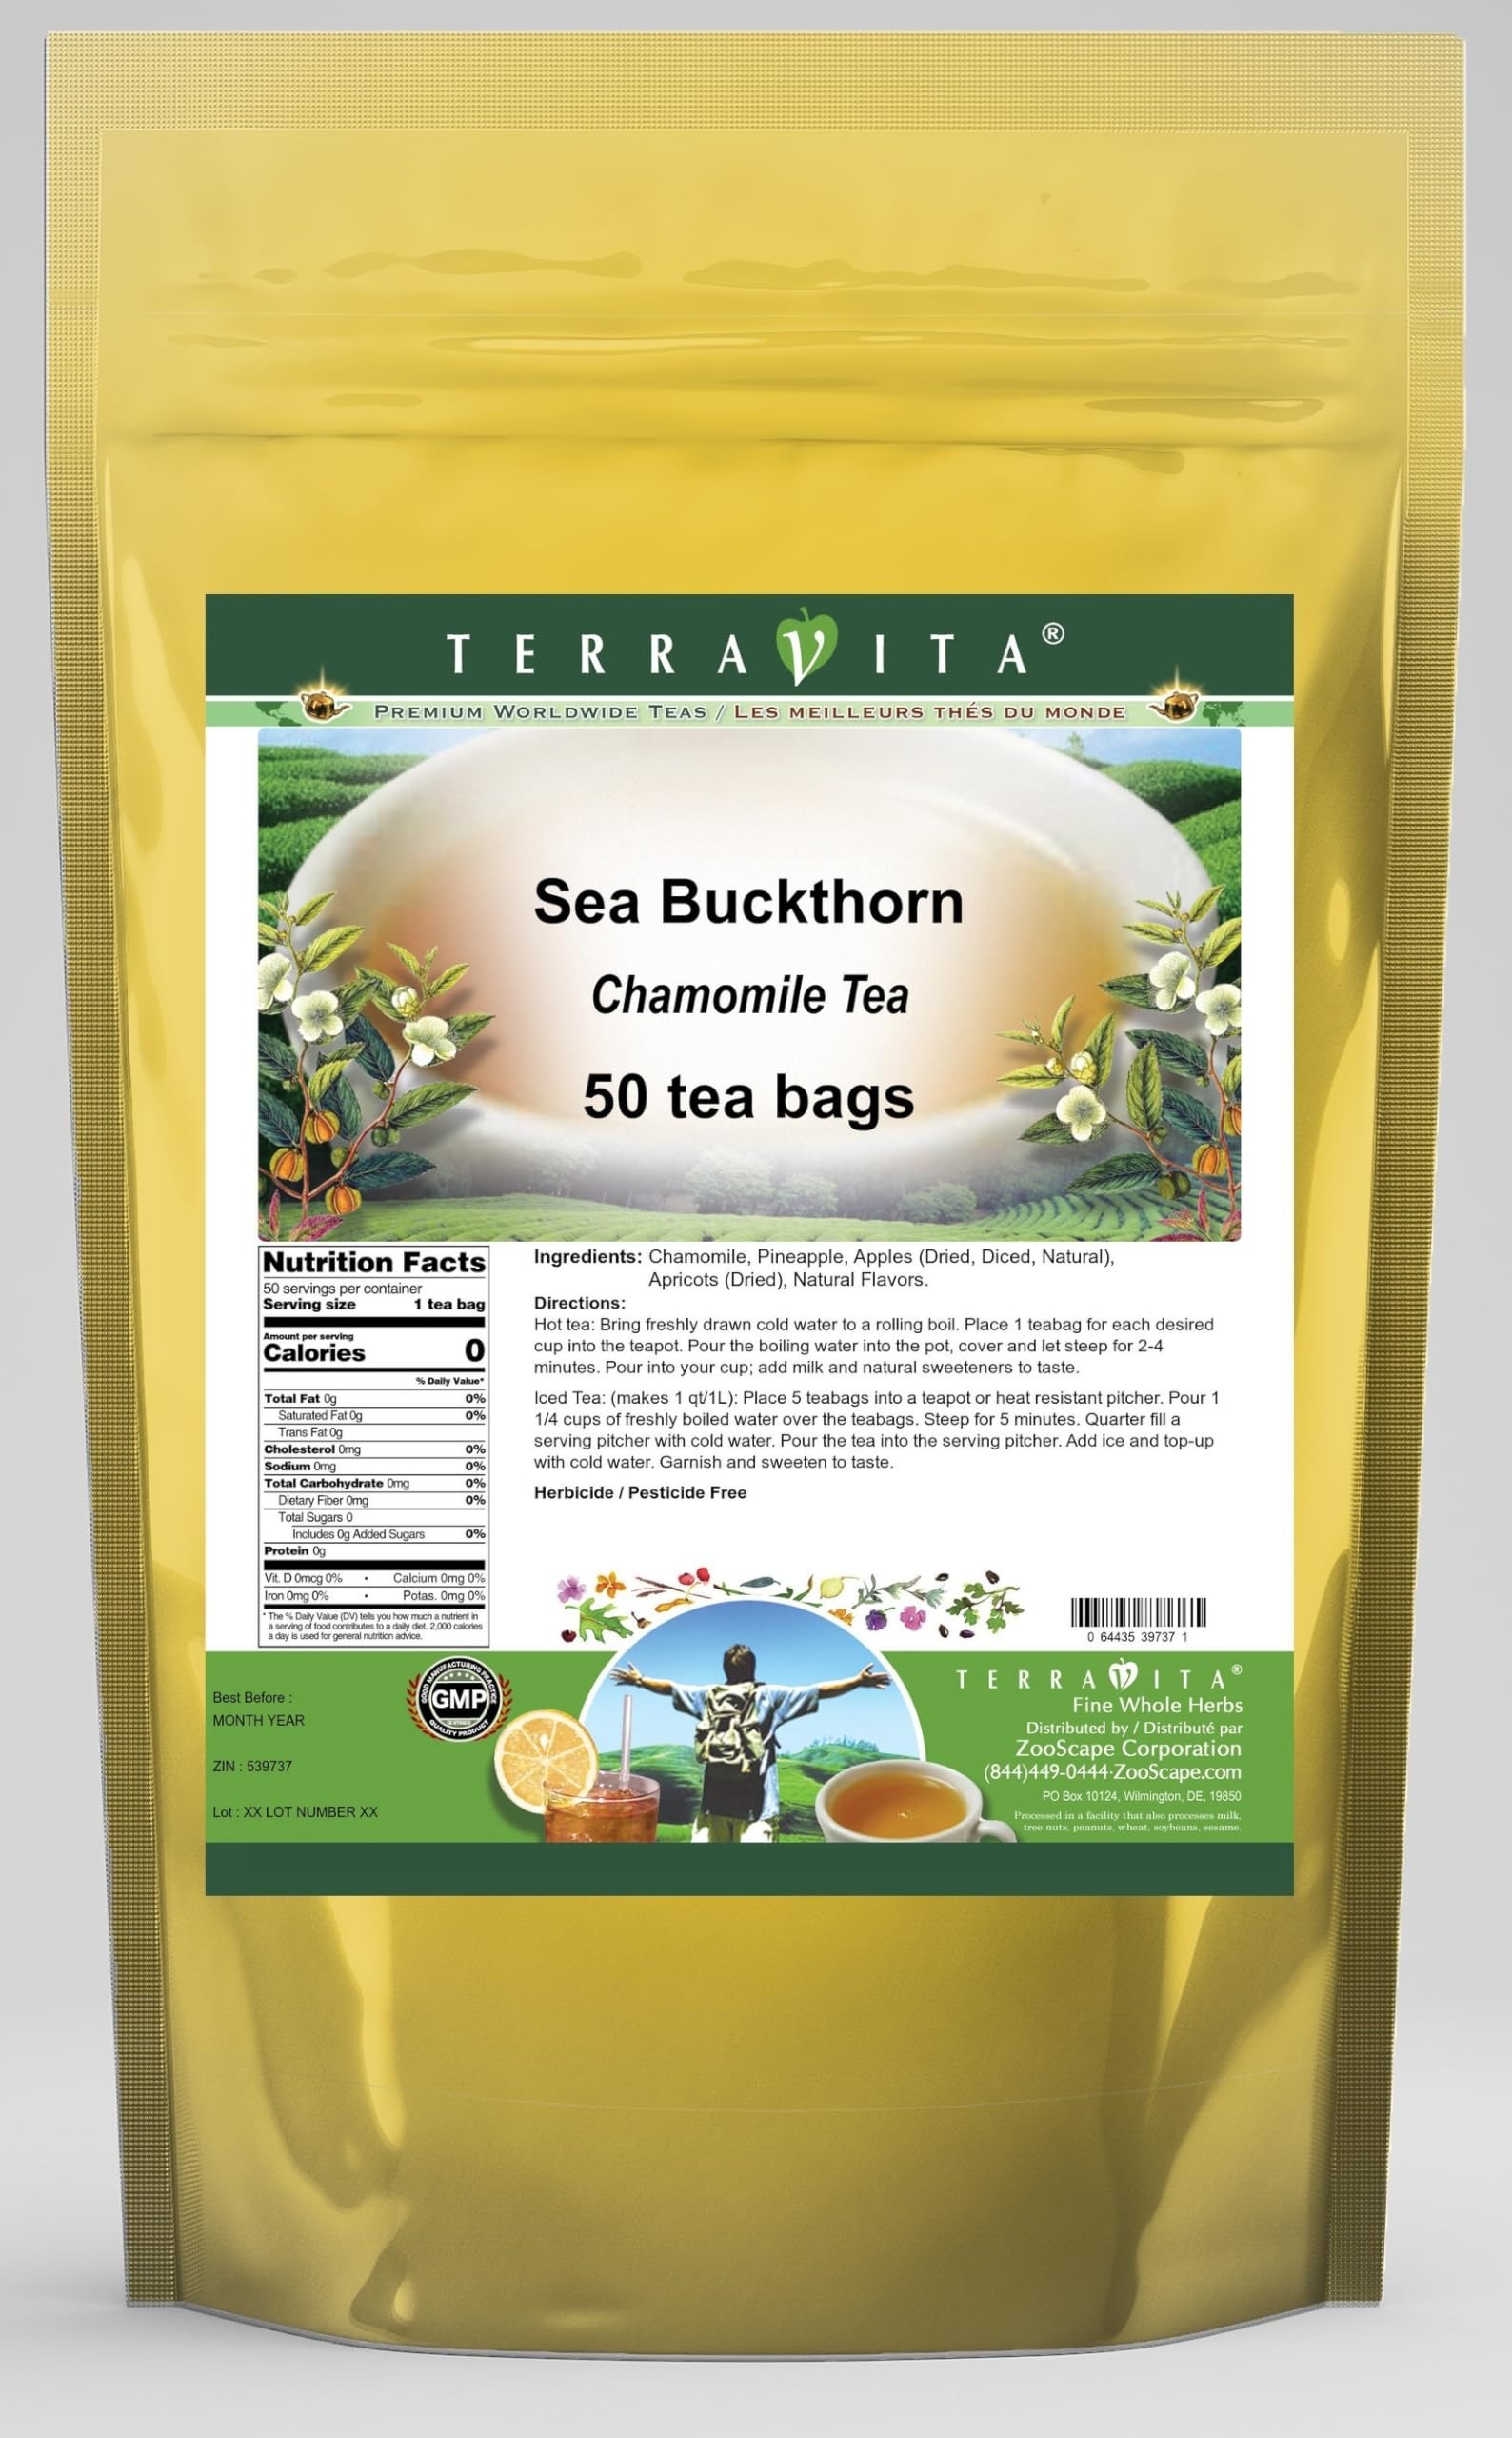
Item Name: Sea Buckthorn Chamomile Tea (50 tea bags, ZIN: 539737) - 3 Pack
Bullet Point 1: Our Sea Buckthorn Chamomile Tea is a delicious flavored Chamomile tea with Pineapple, Dried Apples (Diced, Natural) and Apricots that you will enjoy relaxing with anytime! The natural Sea Buckthorn taste is delicious! - Ingredients: Chamomile tea, Pineapple, Dried Apples (Diced, Natural), Apricots and Natural Sea Buckthorn Flavor.
Bullet Point 2: No fillers.
Bullet Point 3: Manufacturer: TerraVita
Bullet Point 4: Size: 50 tea bags
Bullet Point 5: Chamomile Tea Bags - Packed in a convenient upright pouch!
Product Description: Our Sea Buckthorn Chamomile Tea is a delicious flavored Chamomile tea with Pineapple, Dried Apples (Diced, Natural) and Apricots that you will enjoy relaxing with anytime! The natural Sea Buckthorn taste is delicious! - Ingredients: Chamomile tea, Pineapple, Dried Apples (Diced, Natural), Apricots and Natural Sea Buckthorn Flavor. - Hot tea brewing method: Bring freshly drawn cold water to a rolling boil. Place 1 teabag for each desired cup into the teapot. Pour the boiling water into the pot, cover and let steep for 2-4 minutes. Pour into your cup; add milk and natural sweeteners to taste. - Iced tea brewing method: (to make 1 liter/quart): Place 5 teabags into a teapot or heat resistant pitcher. Pour 1 1/4 cups of freshly boiled water over the teabags. Steep for 5 minutes. Quarter fill a serving pitcher with cold water. Pour the tea into the serving pitcher. Add ice and top-up with cold water. Garnish and sweeten to taste. - TerraVita is an exclusive line of premium-quality, natural source products that use only the finest, purest and most potent ingredients found around the world. TerraVita is hallmarked by the highest possible standards of purity, potency, stability and freshness. All of our products are prepared with the highest elements of quality control, from raw materials through the entire manufacturing process, up to and including the moment that the bottles or bags are sealed for freshness and shipped out to you. Our highest possible standards are certified by independent laboratories and backed by our personal guarantee. - TerraVita exists to meet and ensure your family's health and wellness without the harmful effects of chemicals and health products. We strive to make all of our products affordable and reliable and are constantly searching the market to m
Value: 150.0
Unit: Count

Price: 86.43